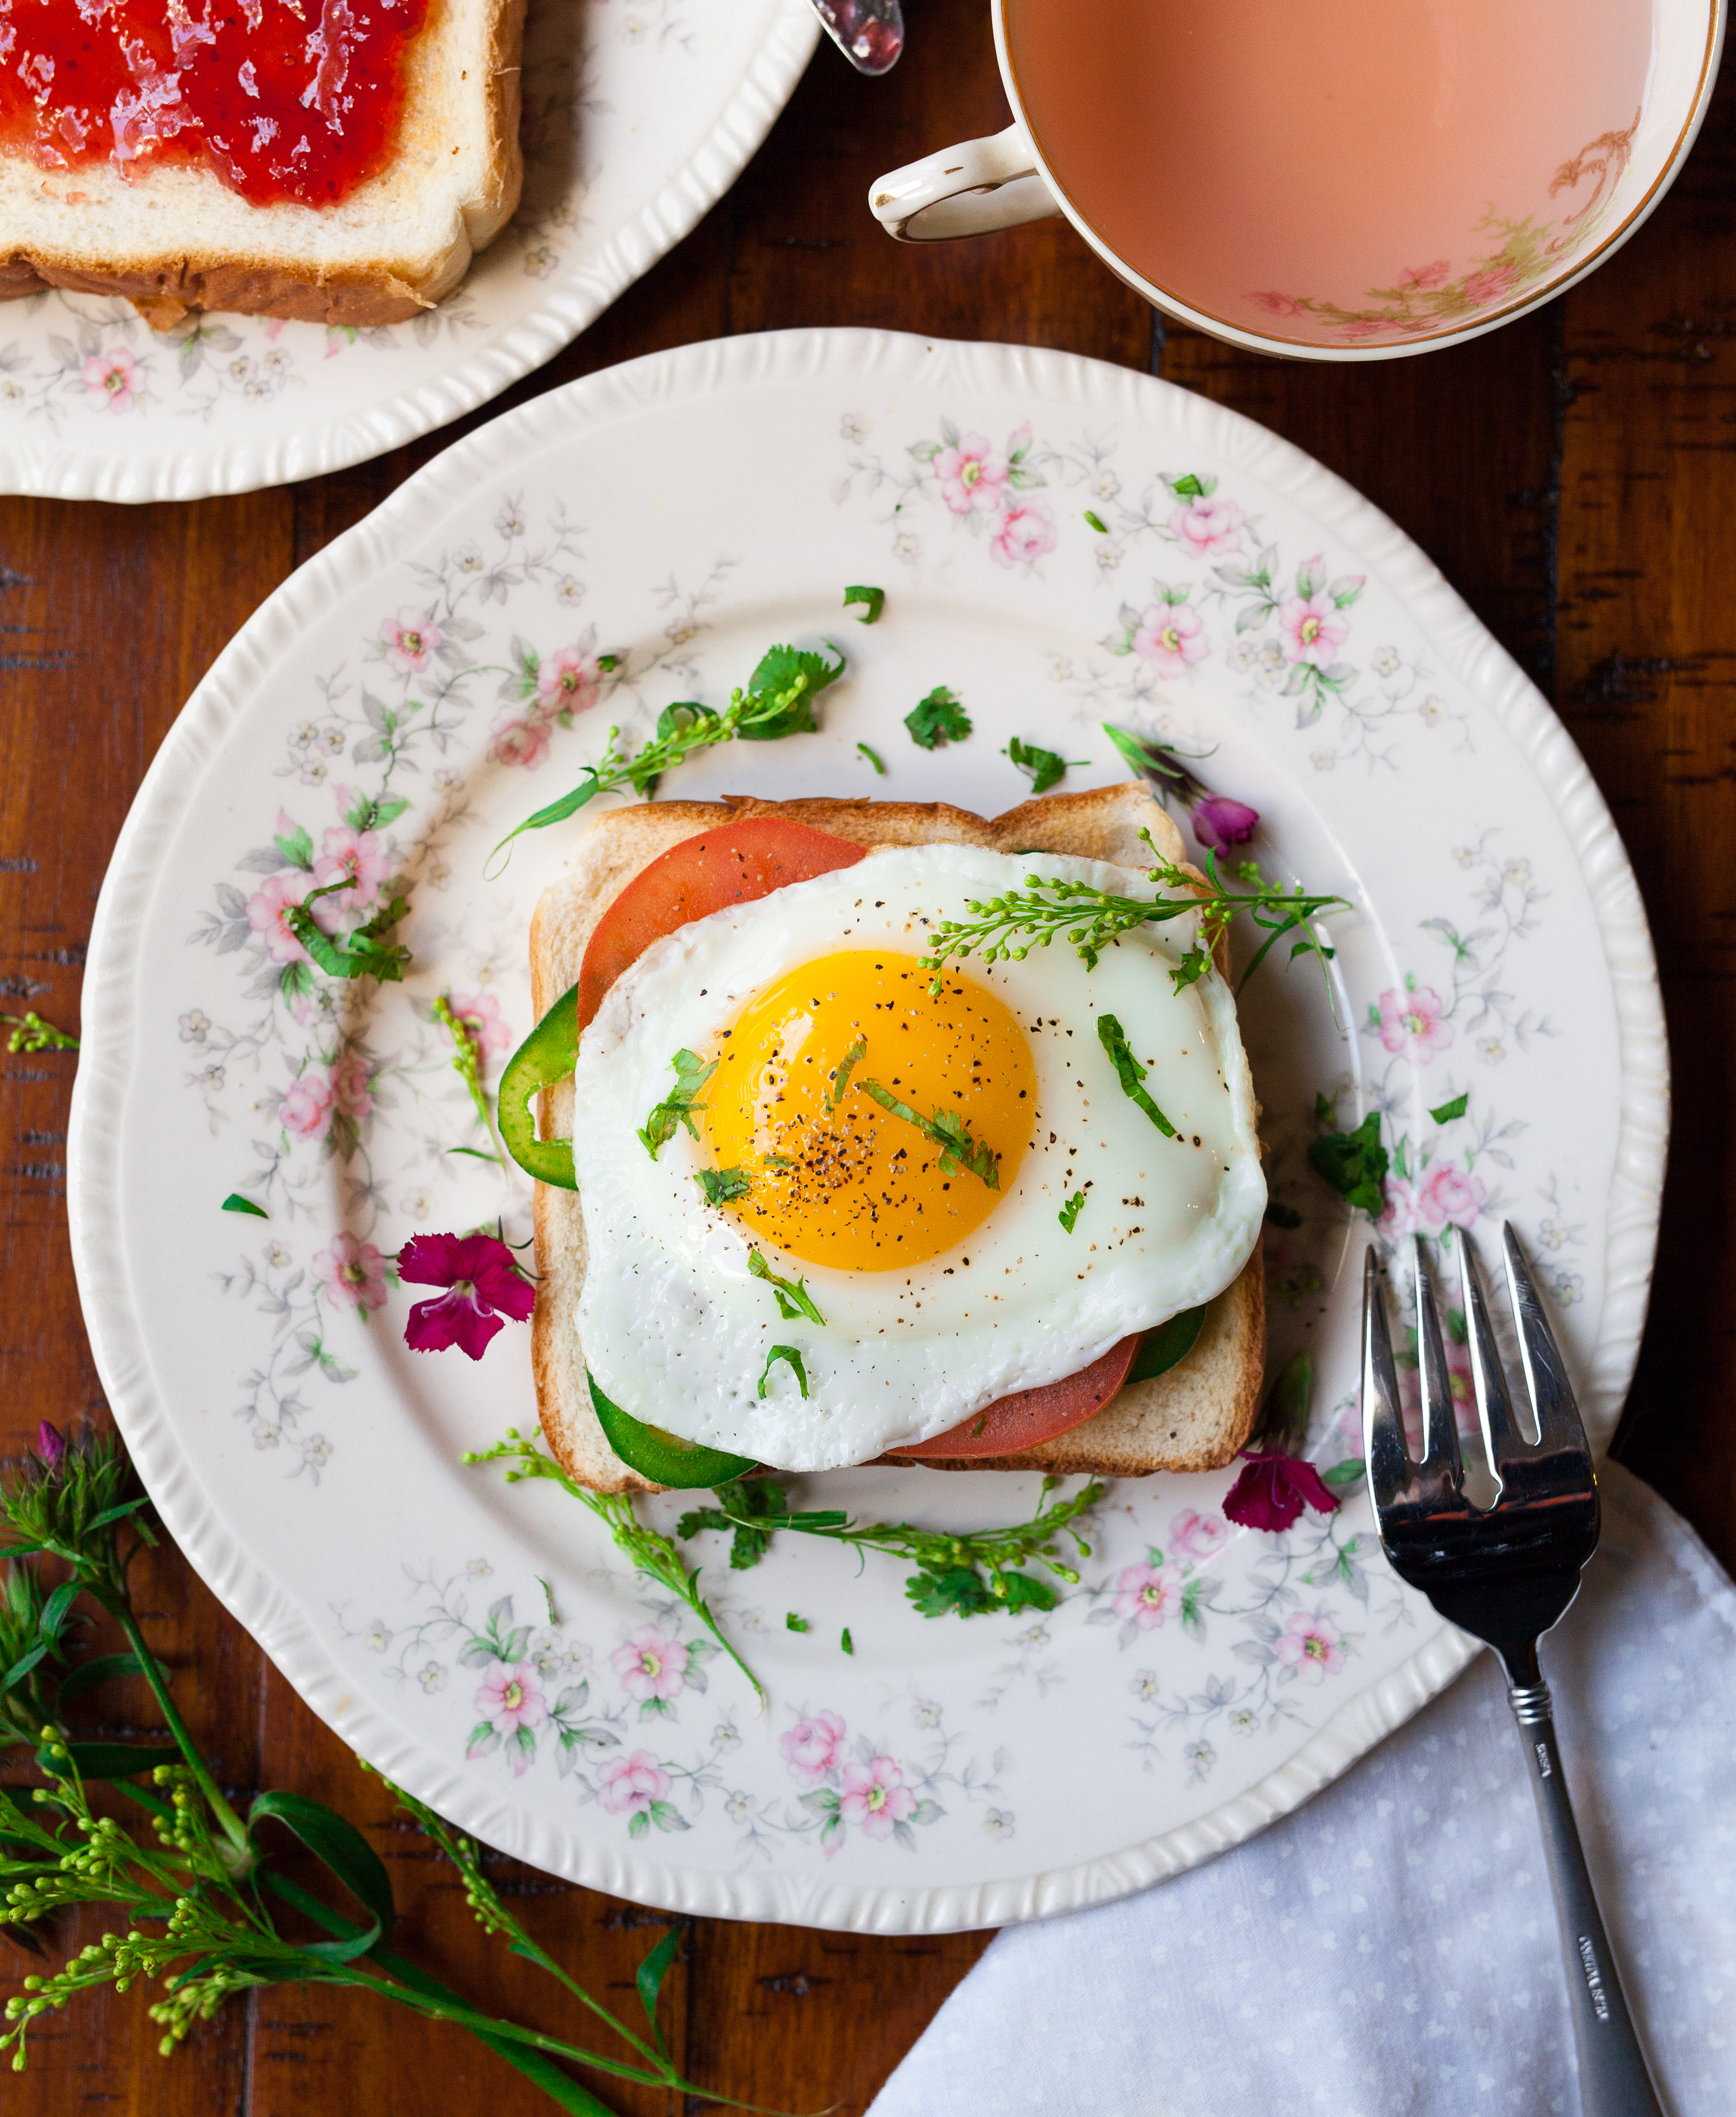
fork, dish, meal, food, produce, vegetable, plate, breakfast, cuisine, delicious, egg, tomato, teacup, jam, vegetables, plates, breads, sandwiches, food plating